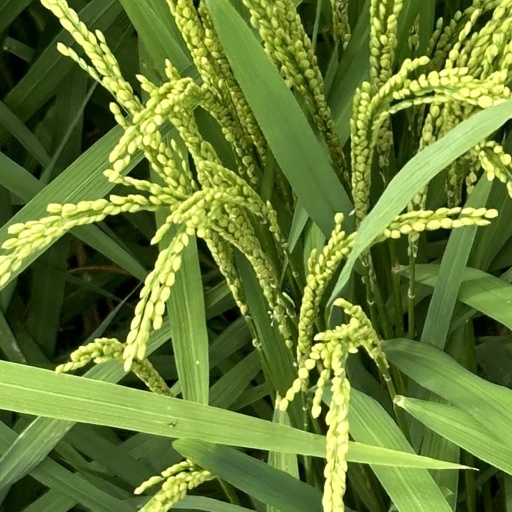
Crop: rice